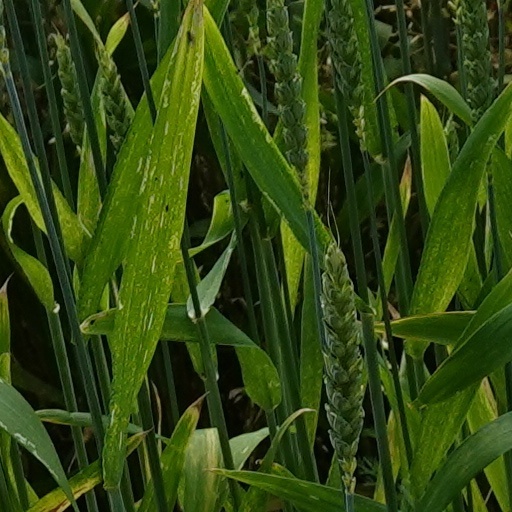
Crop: wheat